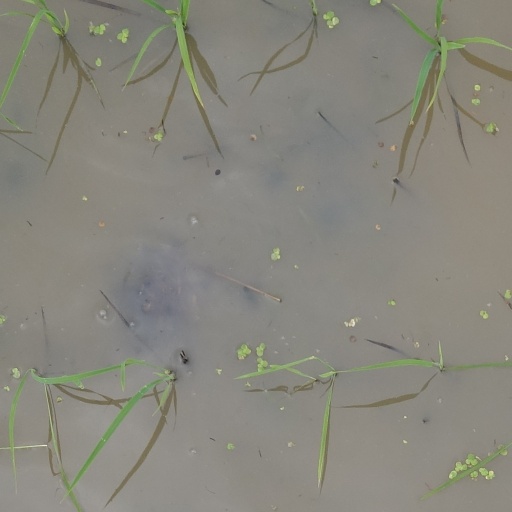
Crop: rice